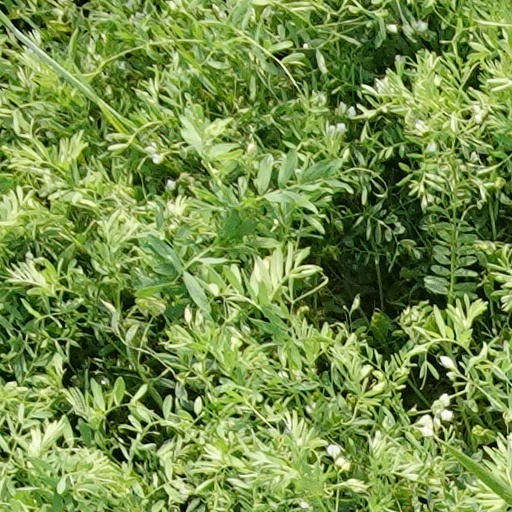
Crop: wheat